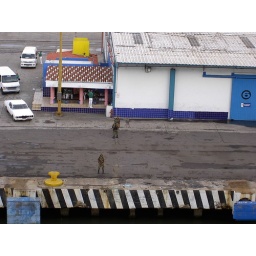
Check out the soldiers - and the big white car that was used to pull in the ships line.